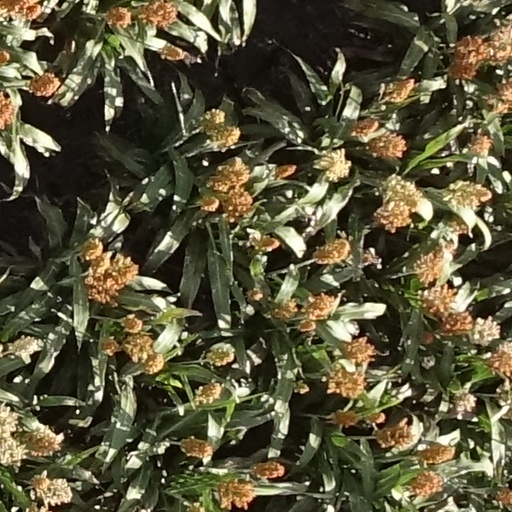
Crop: sorghum